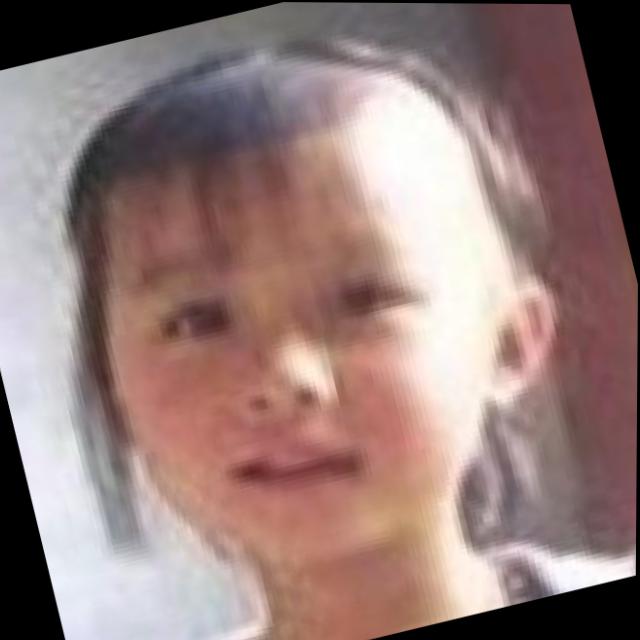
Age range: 0-12